Beinecke Rare Book & Manuscript Library

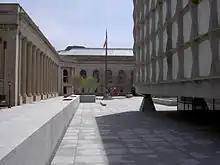
View of the neoclassical Hewitt Quadrangle surrounding the library

In the late 19th century, rare and valuable books of the Library of Yale College were placed on special shelving at the College Library, now known as Dwight Hall. When the university received a multimillion-dollar bequest from John W. Sterling for the construction of Sterling Memorial Library in 1918, the university decided to create a dedicated reading room for its rare books, which became the building's Rare Book Room when the building opened in 1930. Because the bequest did not contain an allowance for books or materials, Yale English professor Chauncey Brewster Tinker petitioned Yale alumni to donate materials that would give the university a collection as monumental as its new building. By the time Sterling opened, Tinker's appeal garnered an impressive collection of rare books, including a Gutenberg Bible from Anna M. Harkness and several major collections from the Beinecke family, most notably its collection on the American West.